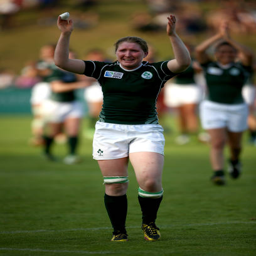
person applauds the fans after their victory during match at the headquarters .